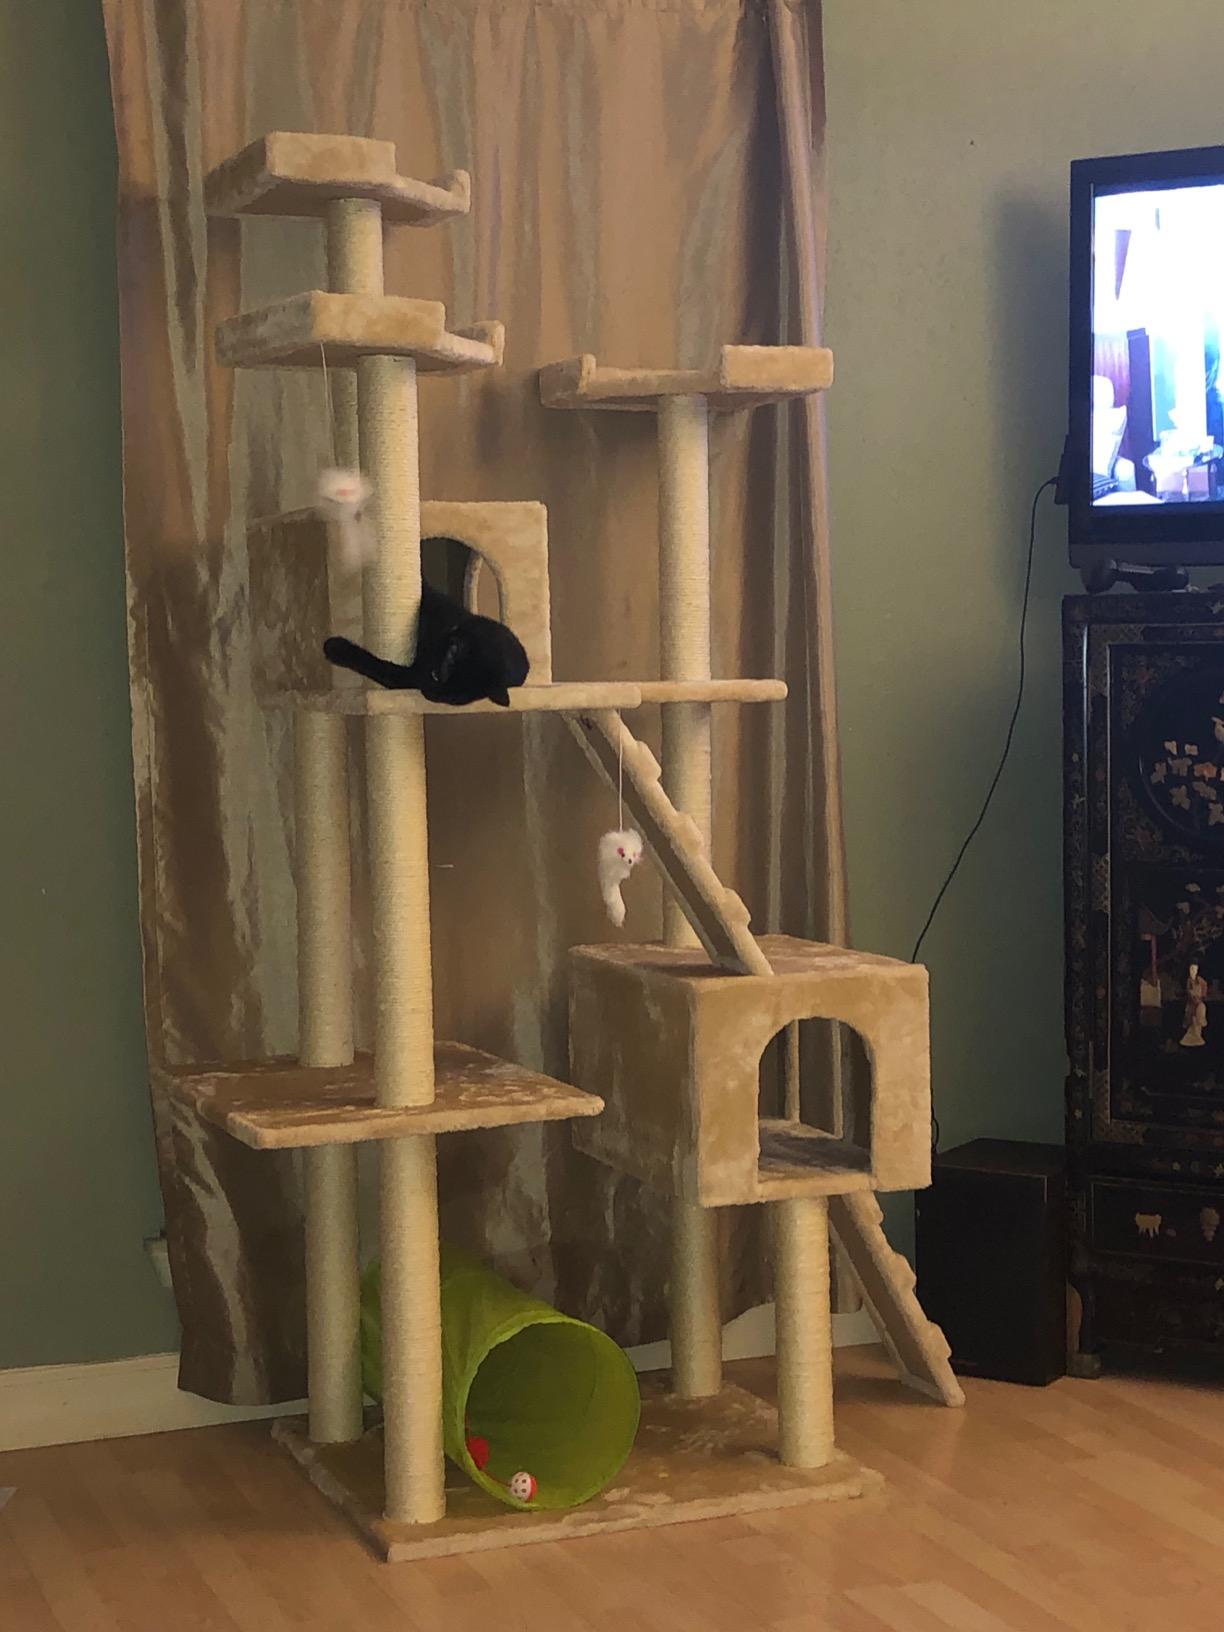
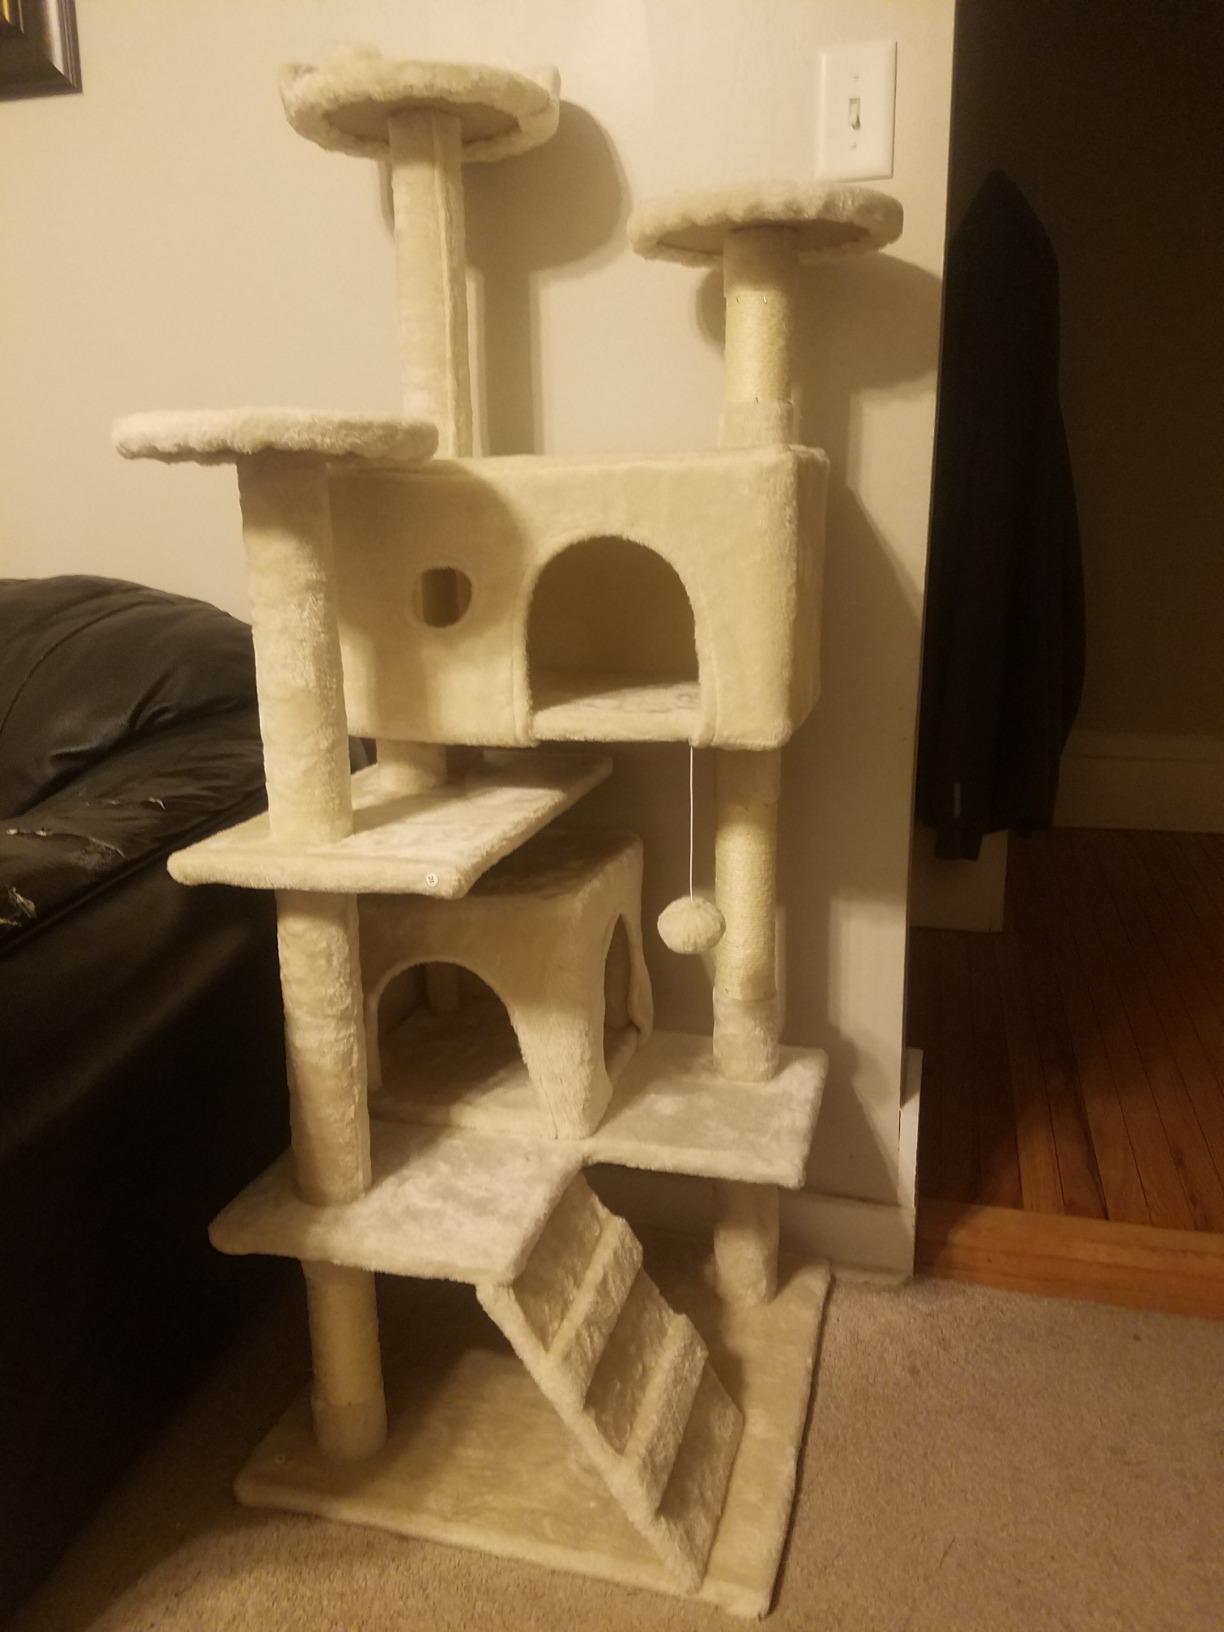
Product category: items_cat tree
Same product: no